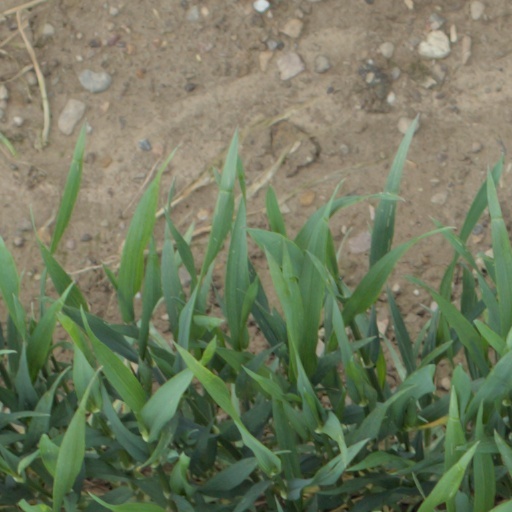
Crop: wheat